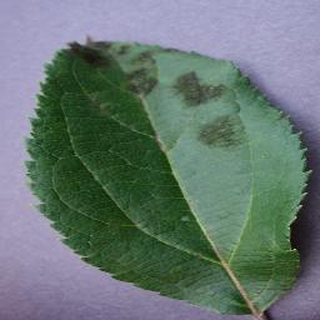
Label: apple_apple_scab